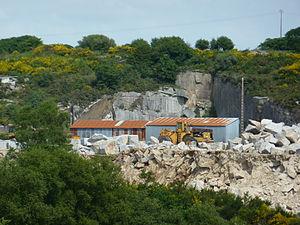
Brennilis: la carrière de Roc'h Pérez
Brennilis [bʁεnilis] est une commune du département du Finistère, dans la région Bretagne, en France. Elle est connue pour son ancienne centrale nucléaire.